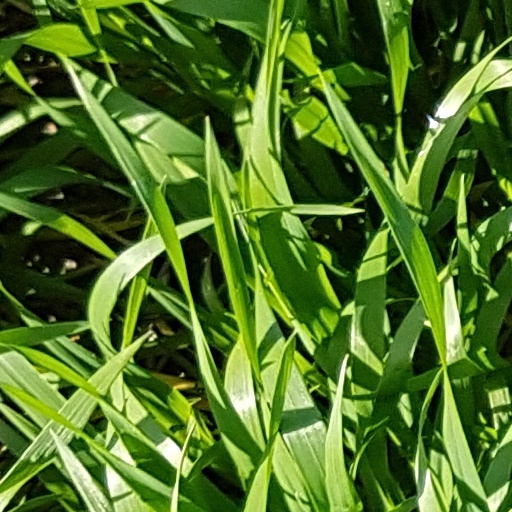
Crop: wheat